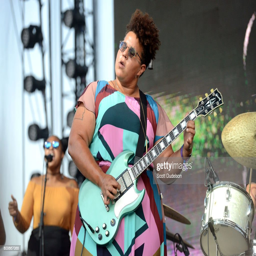
person performs onstage during arroyo seco weekend .